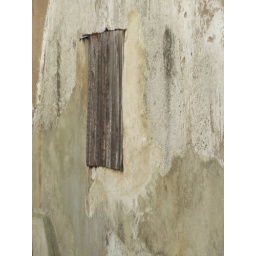
Old wooden door in wall at Morden Hall Park.